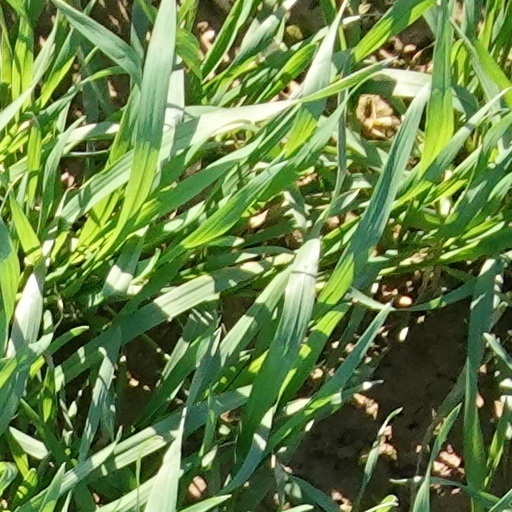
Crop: wheat